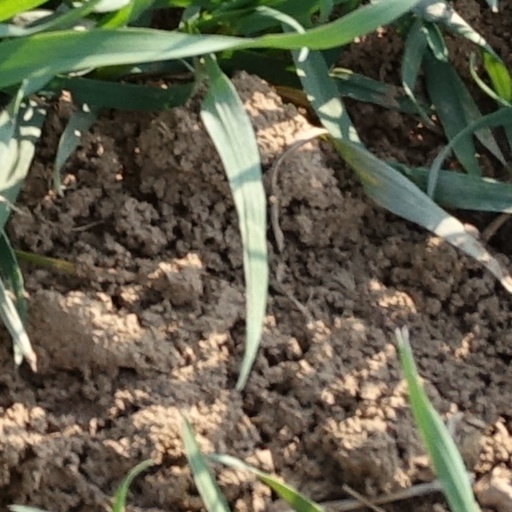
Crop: wheat